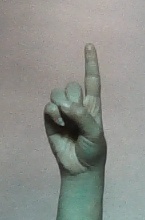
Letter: bb